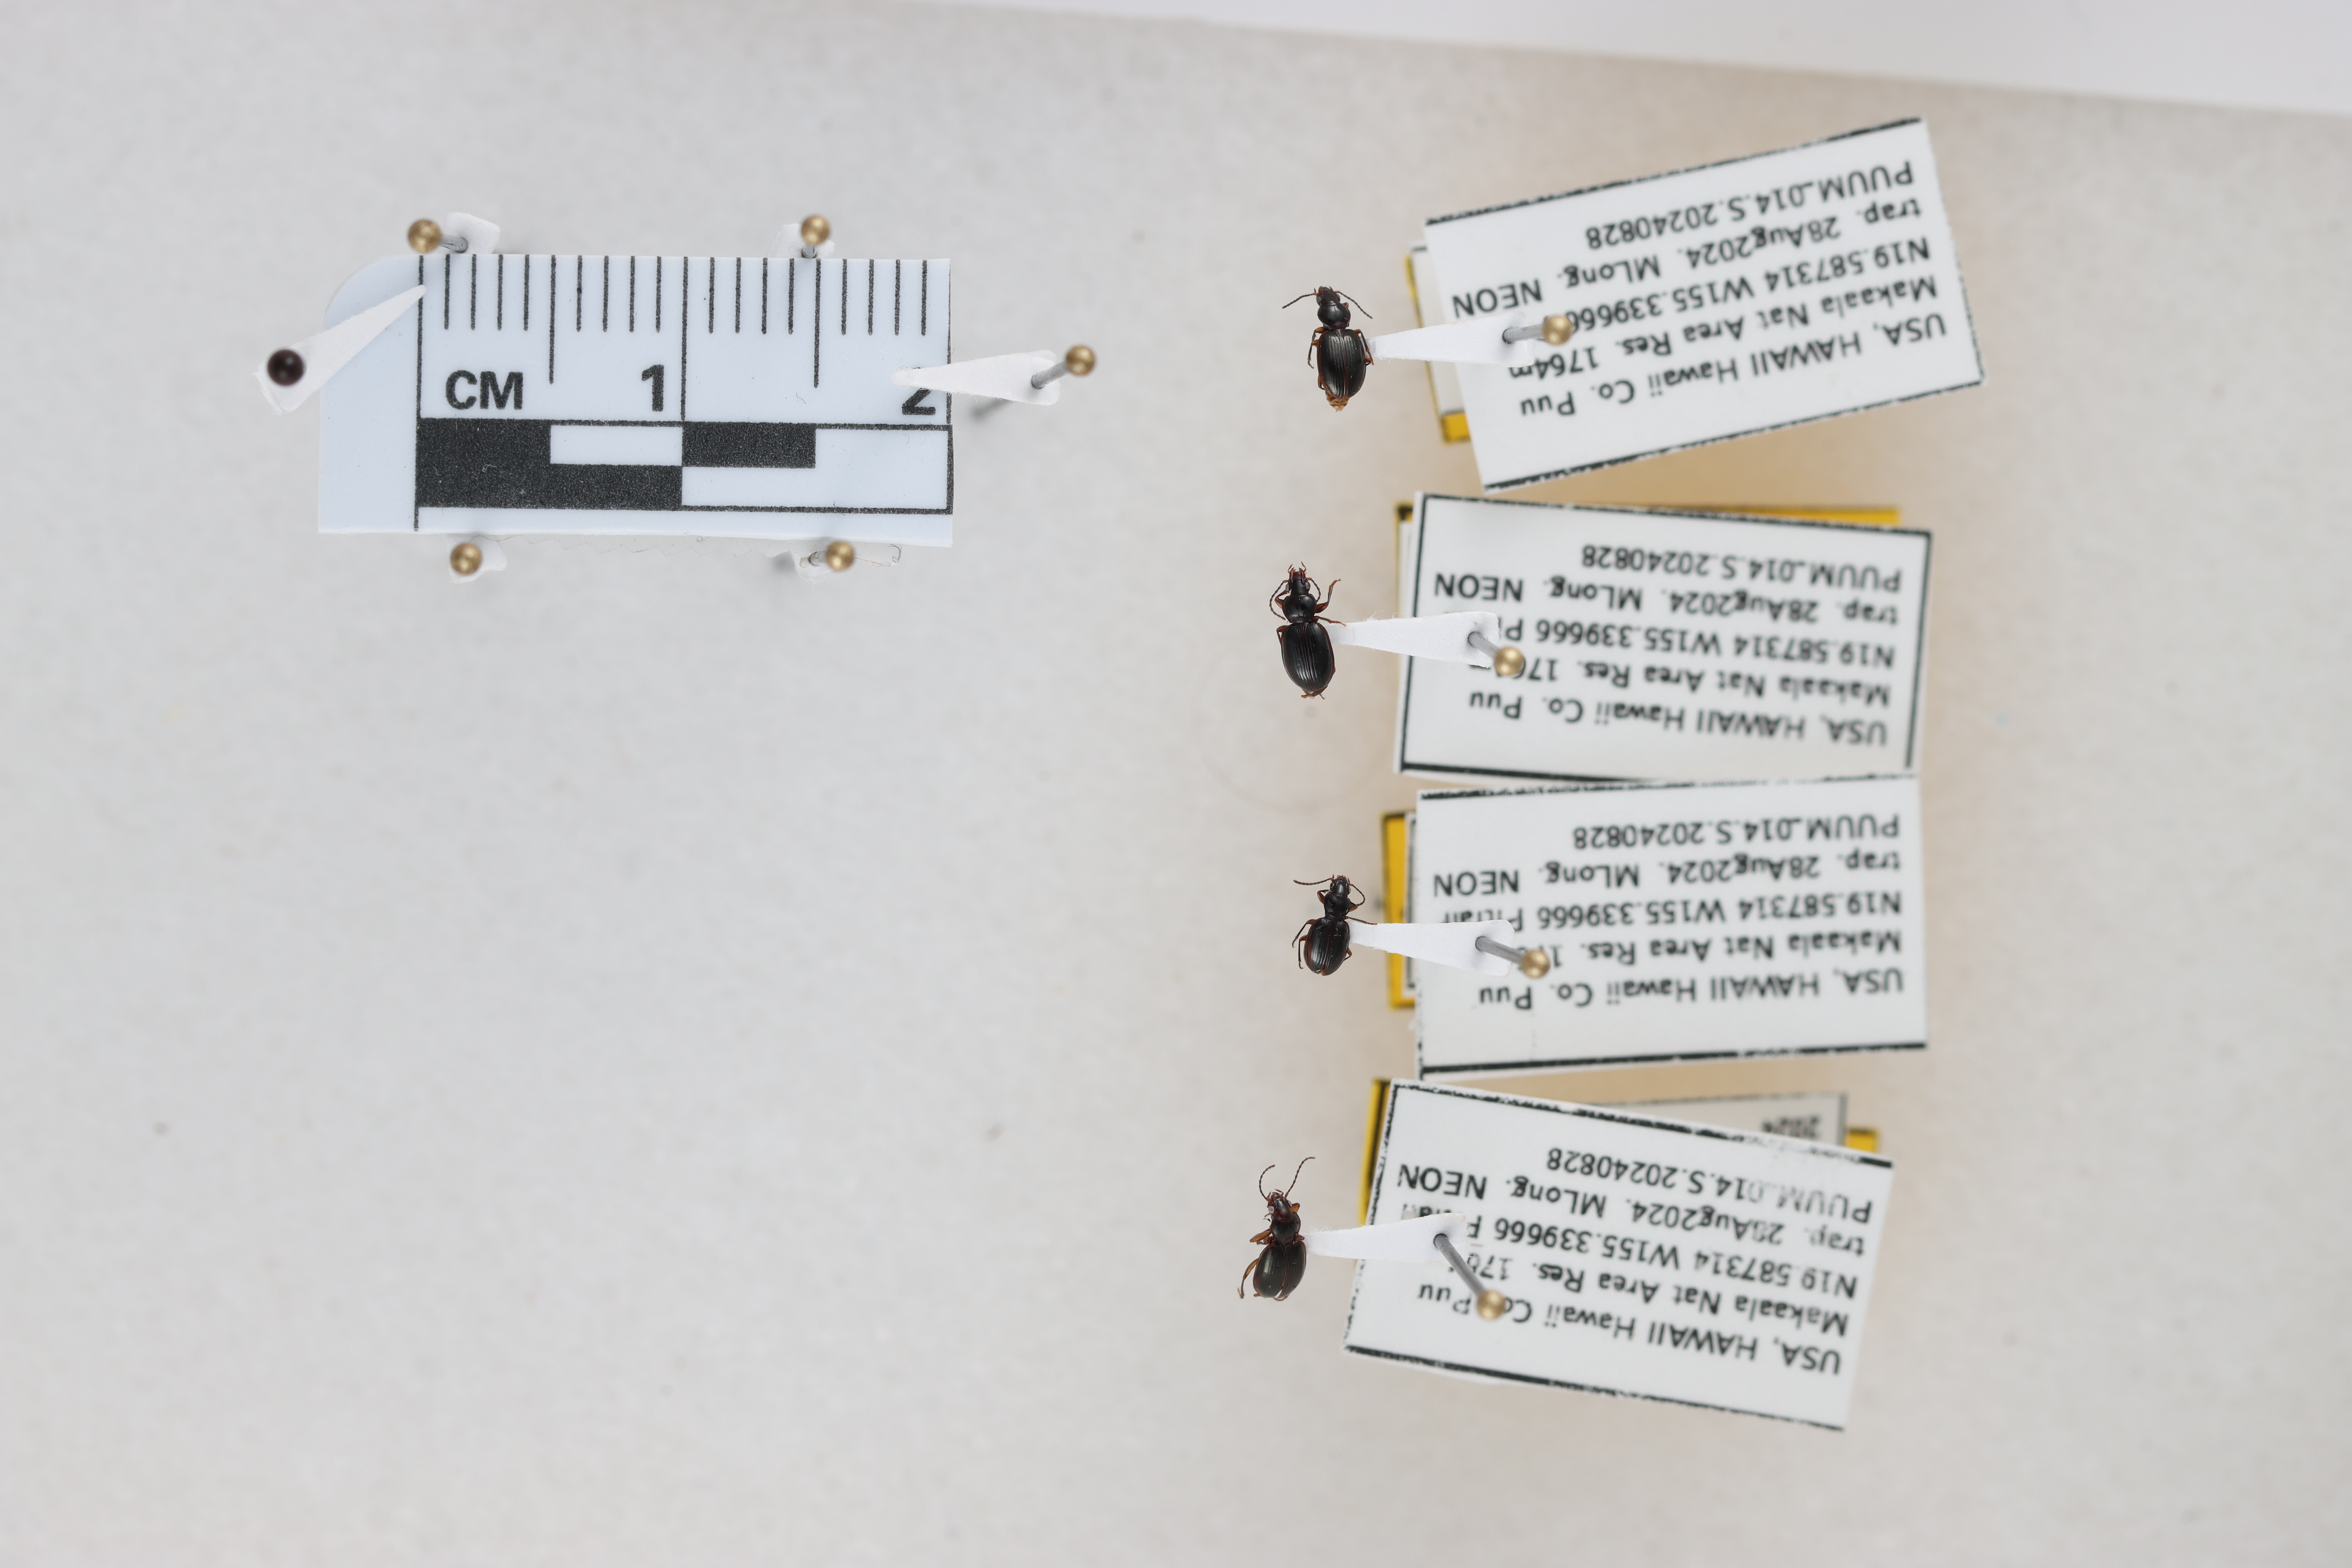
Beetle 1 — elytra length: 0.262 cm, elytra max width: 0.18 cm, basal pronotum width: 0.074 cm

Beetle 2 — elytra length: 0.26 cm, elytra max width: 0.19 cm, basal pronotum width: 0.072 cm

Beetle 3 — elytra length: 0.212 cm, elytra max width: 0.163 cm, basal pronotum width: 0.067 cm

Beetle 4 — elytra length: 0.203 cm, elytra max width: 0.191 cm, basal pronotum width: 0.07 cm